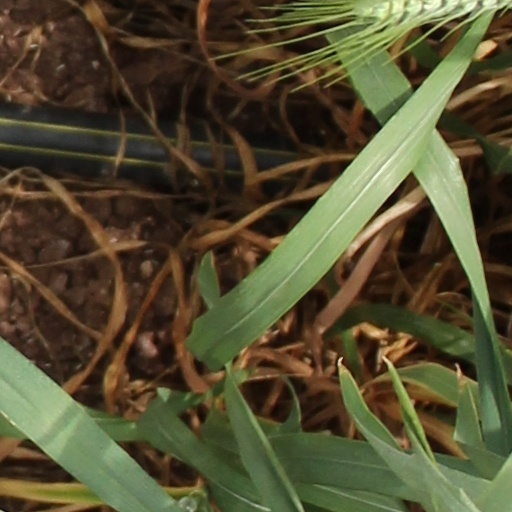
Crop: wheat